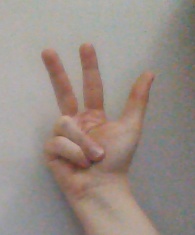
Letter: al